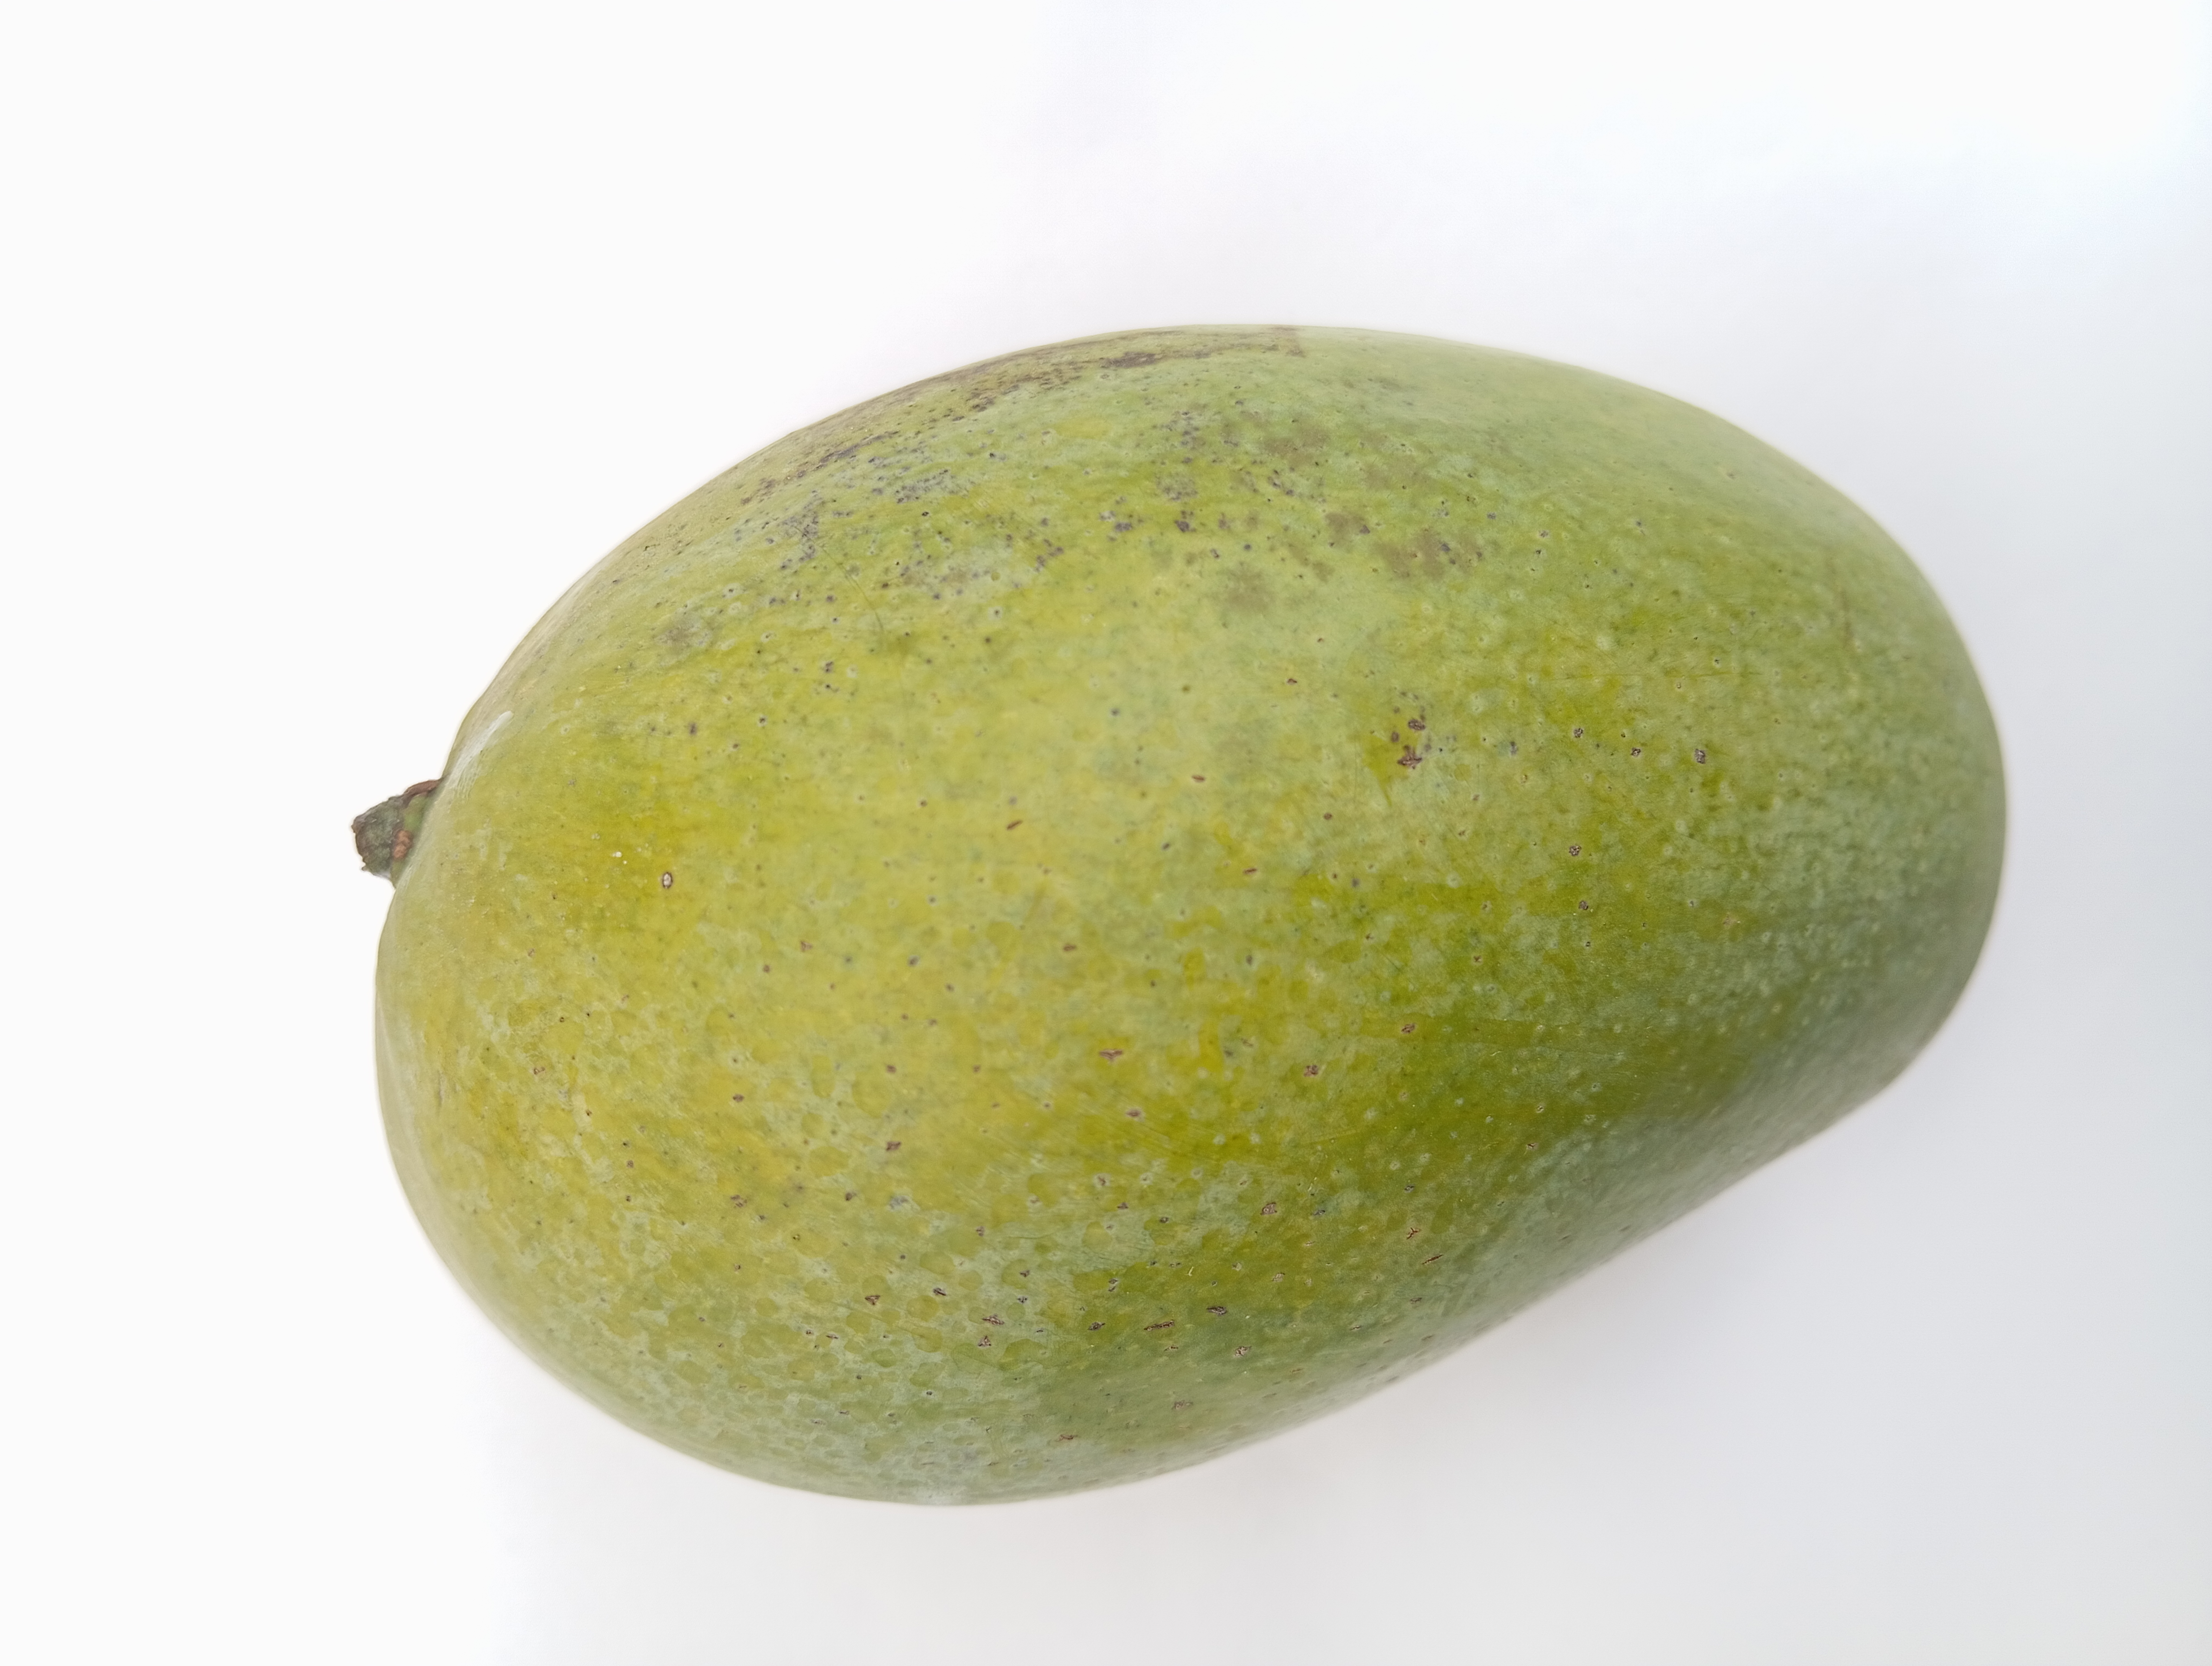
Mango variety: Amrapali